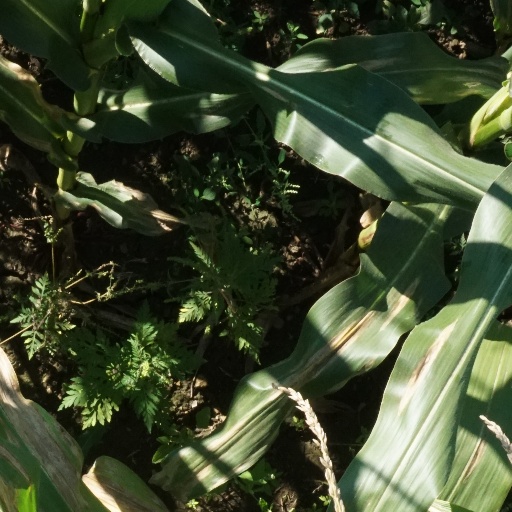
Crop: maize; corn